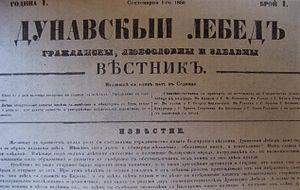
Georgi Stoykov Rakovski, aussi connu sous le nom de Georgi Sava Rakovski, né Sabi Stoïkov Popovitch en 1821 à Kotel, alors dans l'Empire ottoman, et mort le 9 octobre 1867 à Bucarest, en Roumanie, est un révolutionnaire bulgare du XIXᵉ siècle, écrivain, journaliste, diplomate, linguiste, ainsi qu’une importante figure de la Renaissance nationale bulgare et de la résistance contre le régime ottoman.